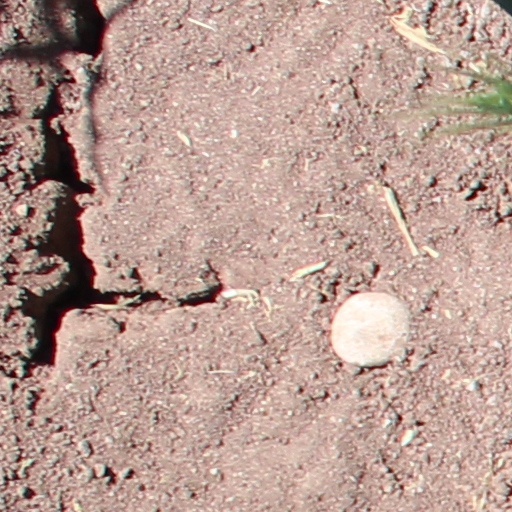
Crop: wheat